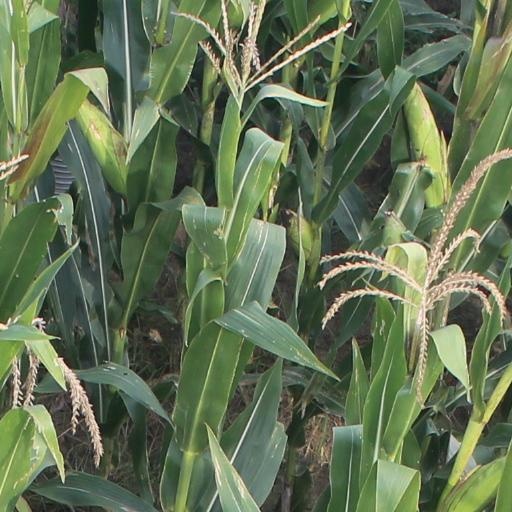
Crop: maize; corn